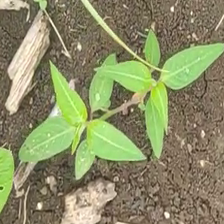
Weed species: Moti_dudhi(Euphorbia_geneculata_L)